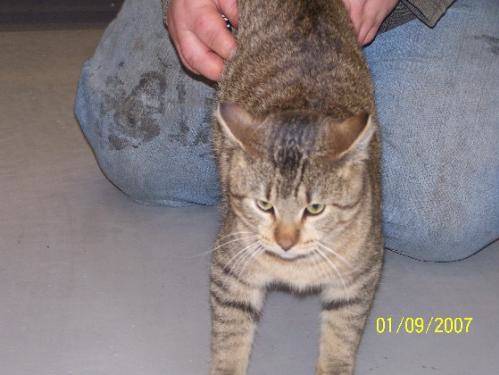
Label: cat